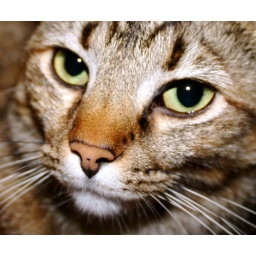
our tabby, Xena wondering why I'm sticking this big box in her face